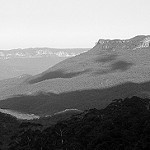
Label: B & W